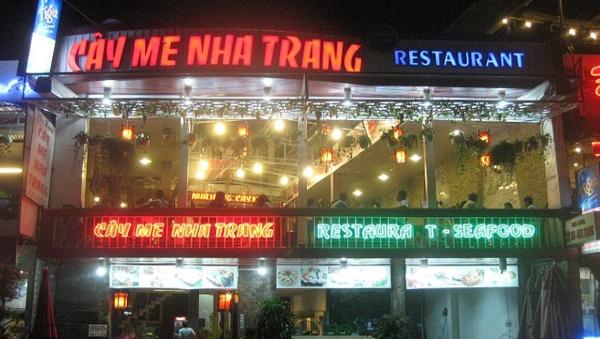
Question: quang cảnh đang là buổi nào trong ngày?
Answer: quang cảnh đang là buổi tối